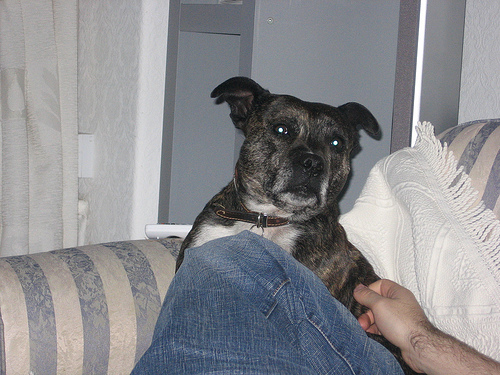
Animal: dog
Breed: staffordshire_bull_terrier